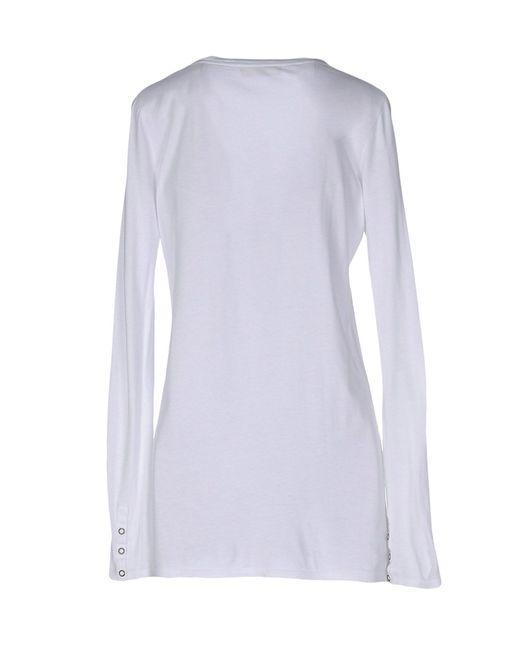
einfarbige weiße Hemdbluse mit langen Ärmeln, V-Ausschnitt, Manschettenknöpfe